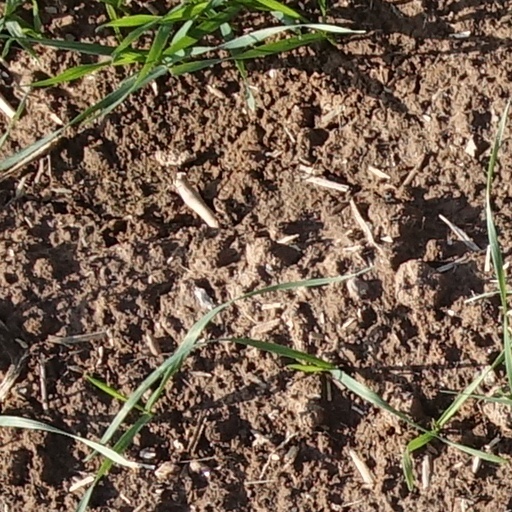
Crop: wheat